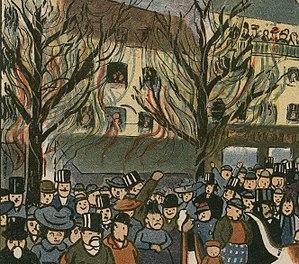
Les serpentins du Carnaval de Paris sur les arbres des Grands Boulevards vus par André Hellé. Détail d'une image figurant le cortège du Bœuf Gras
Le serpentin est aujourd'hui une petite et fine bobine de papier, généralement de couleur, qu'on utilise au cours des fêtes, notamment le carnaval.